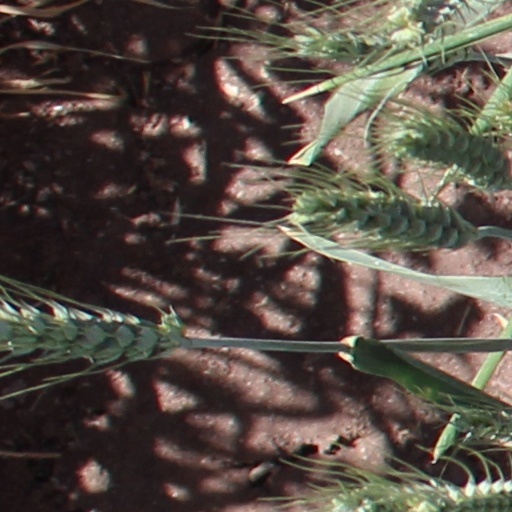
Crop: wheat